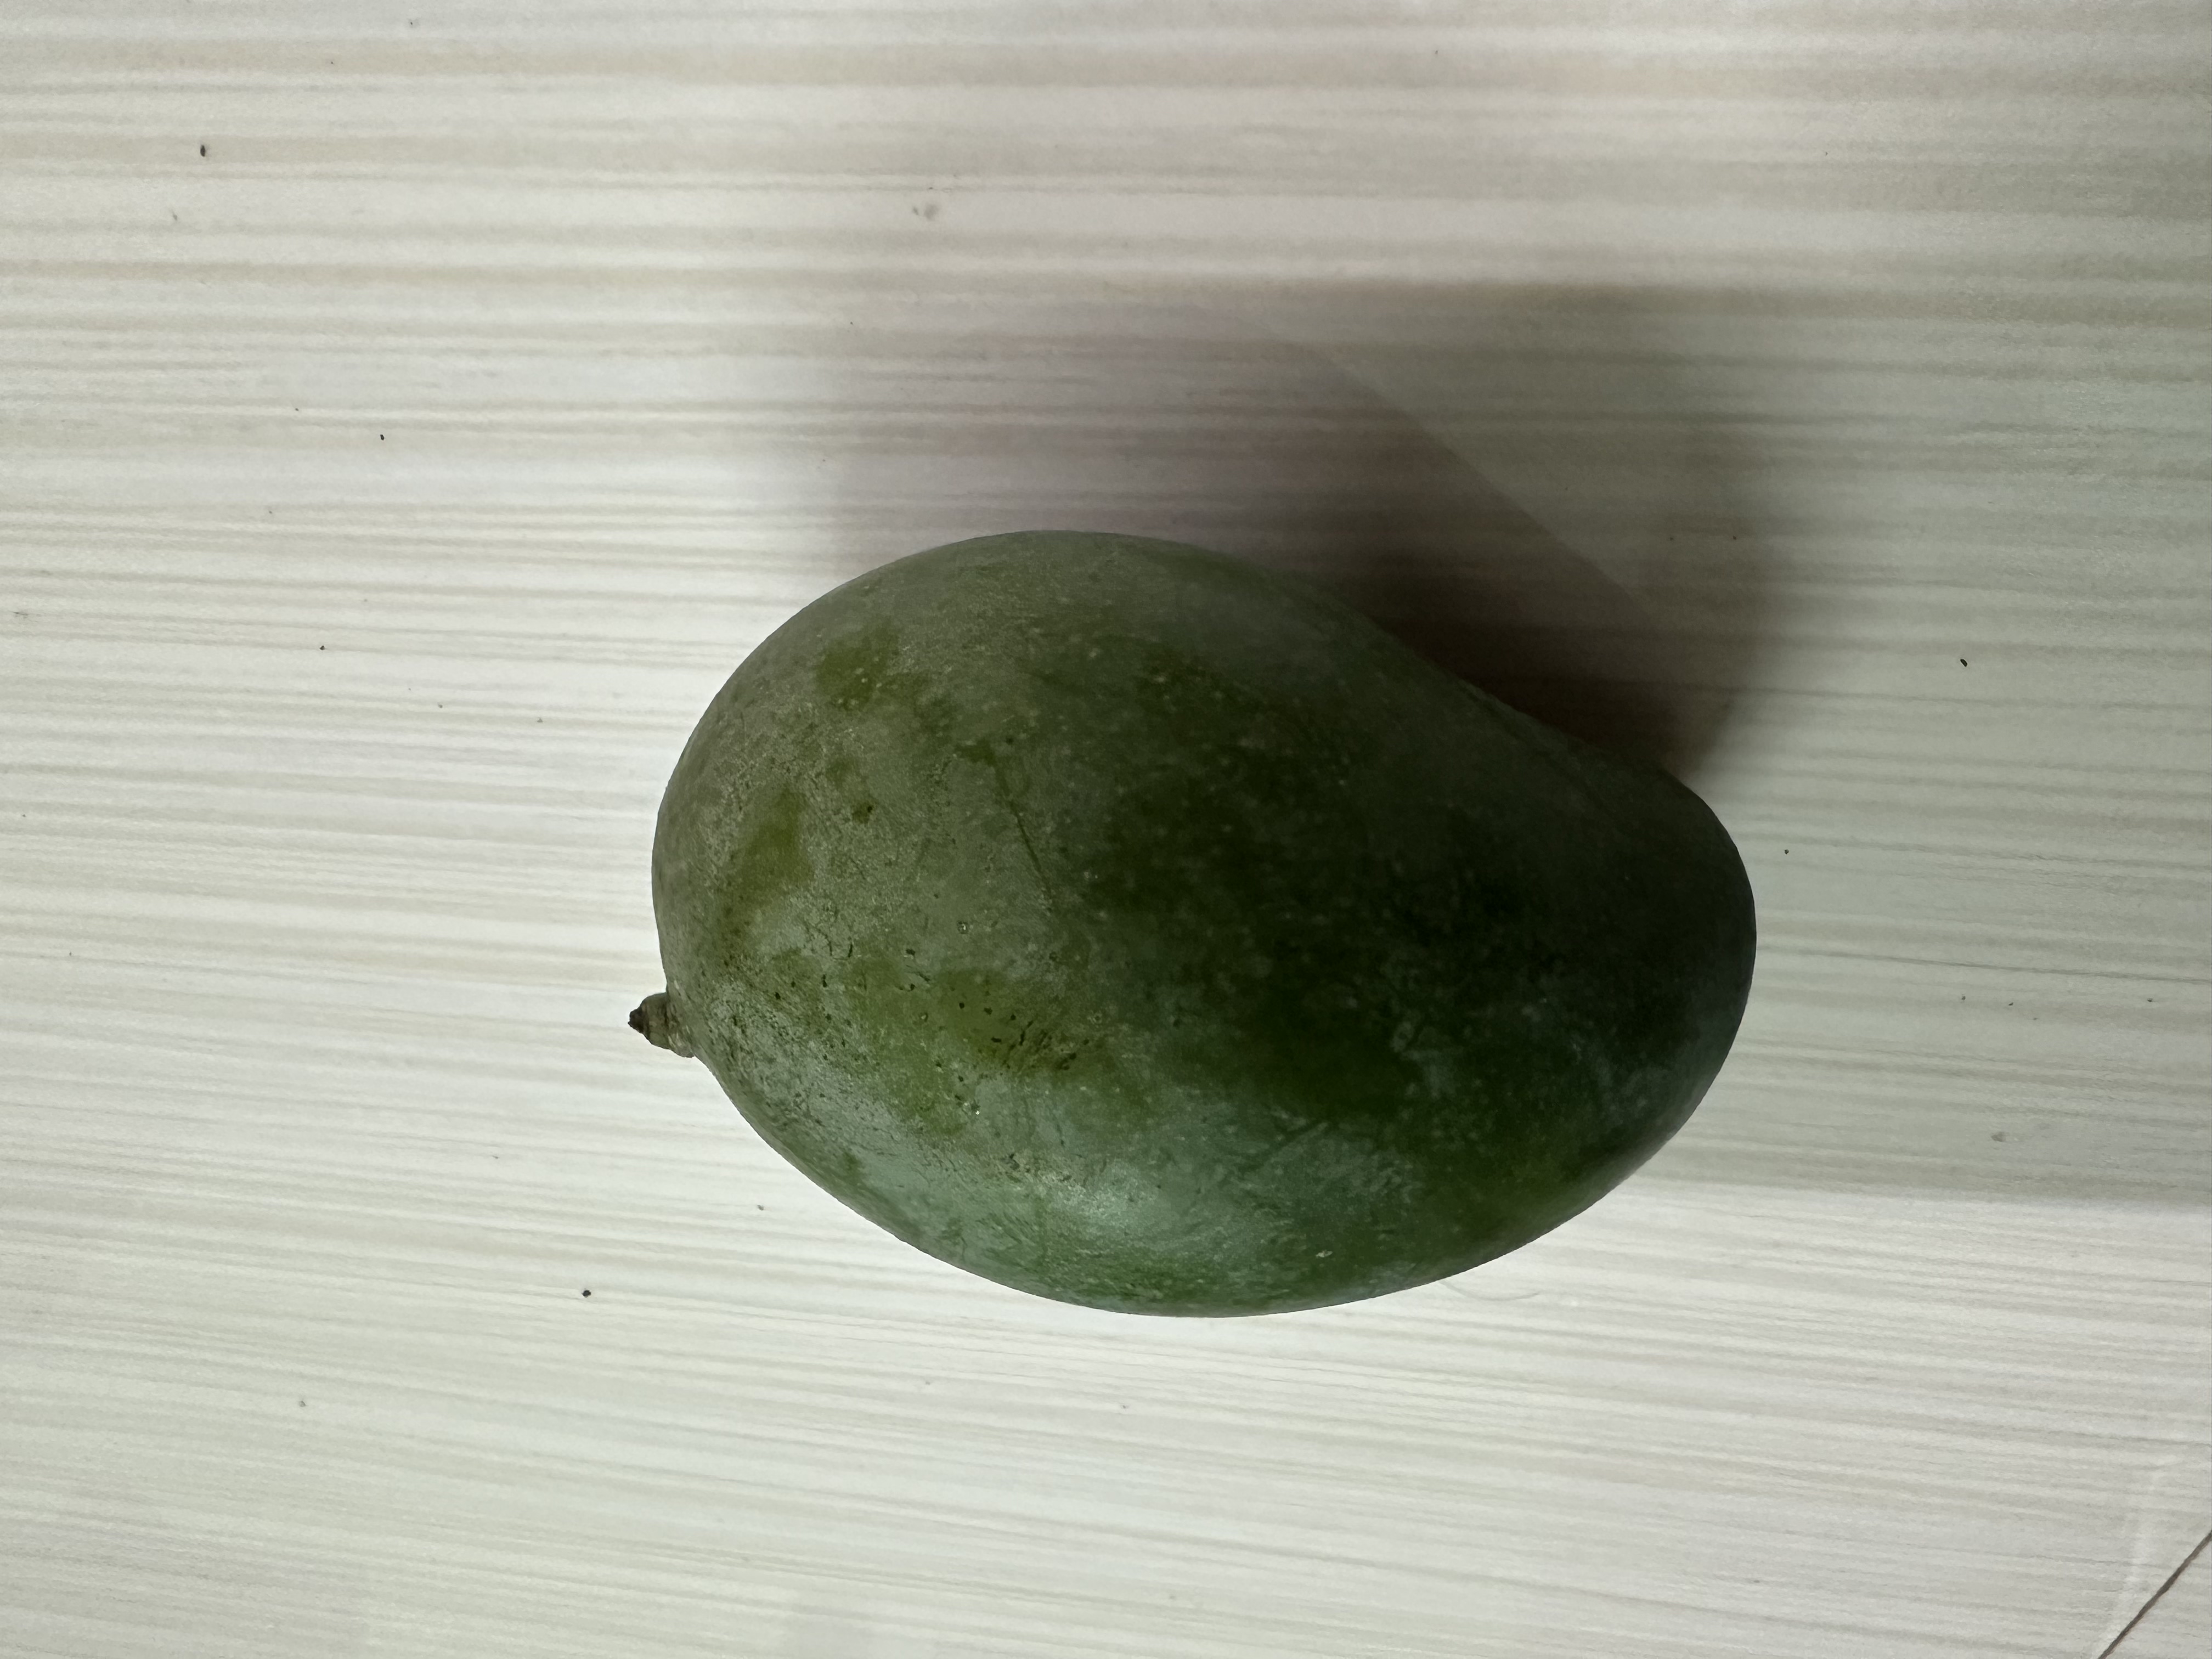
Mango variety: Amrapali